Academic certificate

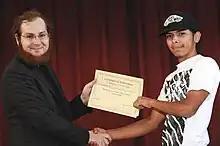
A student being awarded a certificate in an American high school.

An academic certificate or tech certificate is a document that certifies that a person has received specific education or has passed a test or series of tests.